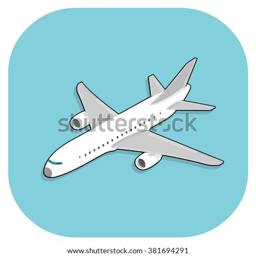
vector illustration of an isometric icon .